Lörrach Museum/Burghof station

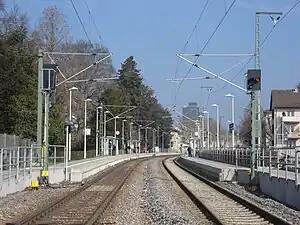
The station in 2011

Lörrach Museum/Burghof station is a railway station in the municipality of Lörrach, in Baden-Württemberg, Germany. It is located on standard gauge Wiese Valley Railway of Deutsche Bahn.